Punggol

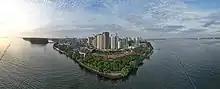
The Punggol Point Park alongside Punggol Settlement seen from the Johor Strait

The population distribution of Punggol in 2024 demonstrates a young and growing demographic. There is a higher population concentration among younger and middle-aged groups, with the male population peaking at the 40-44 age range at 5.25%, and the female population peaking at the 35-39 age range at 5.67%.